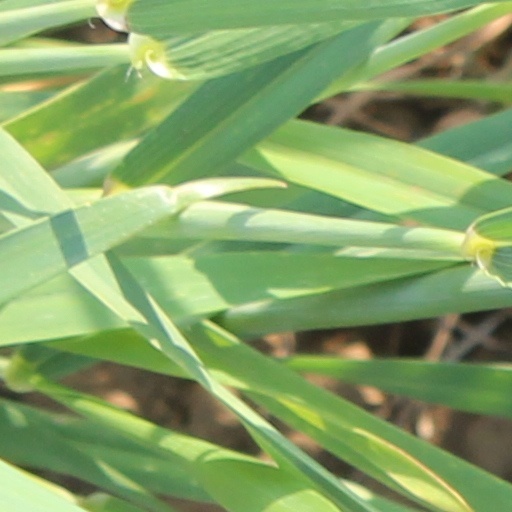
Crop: wheat